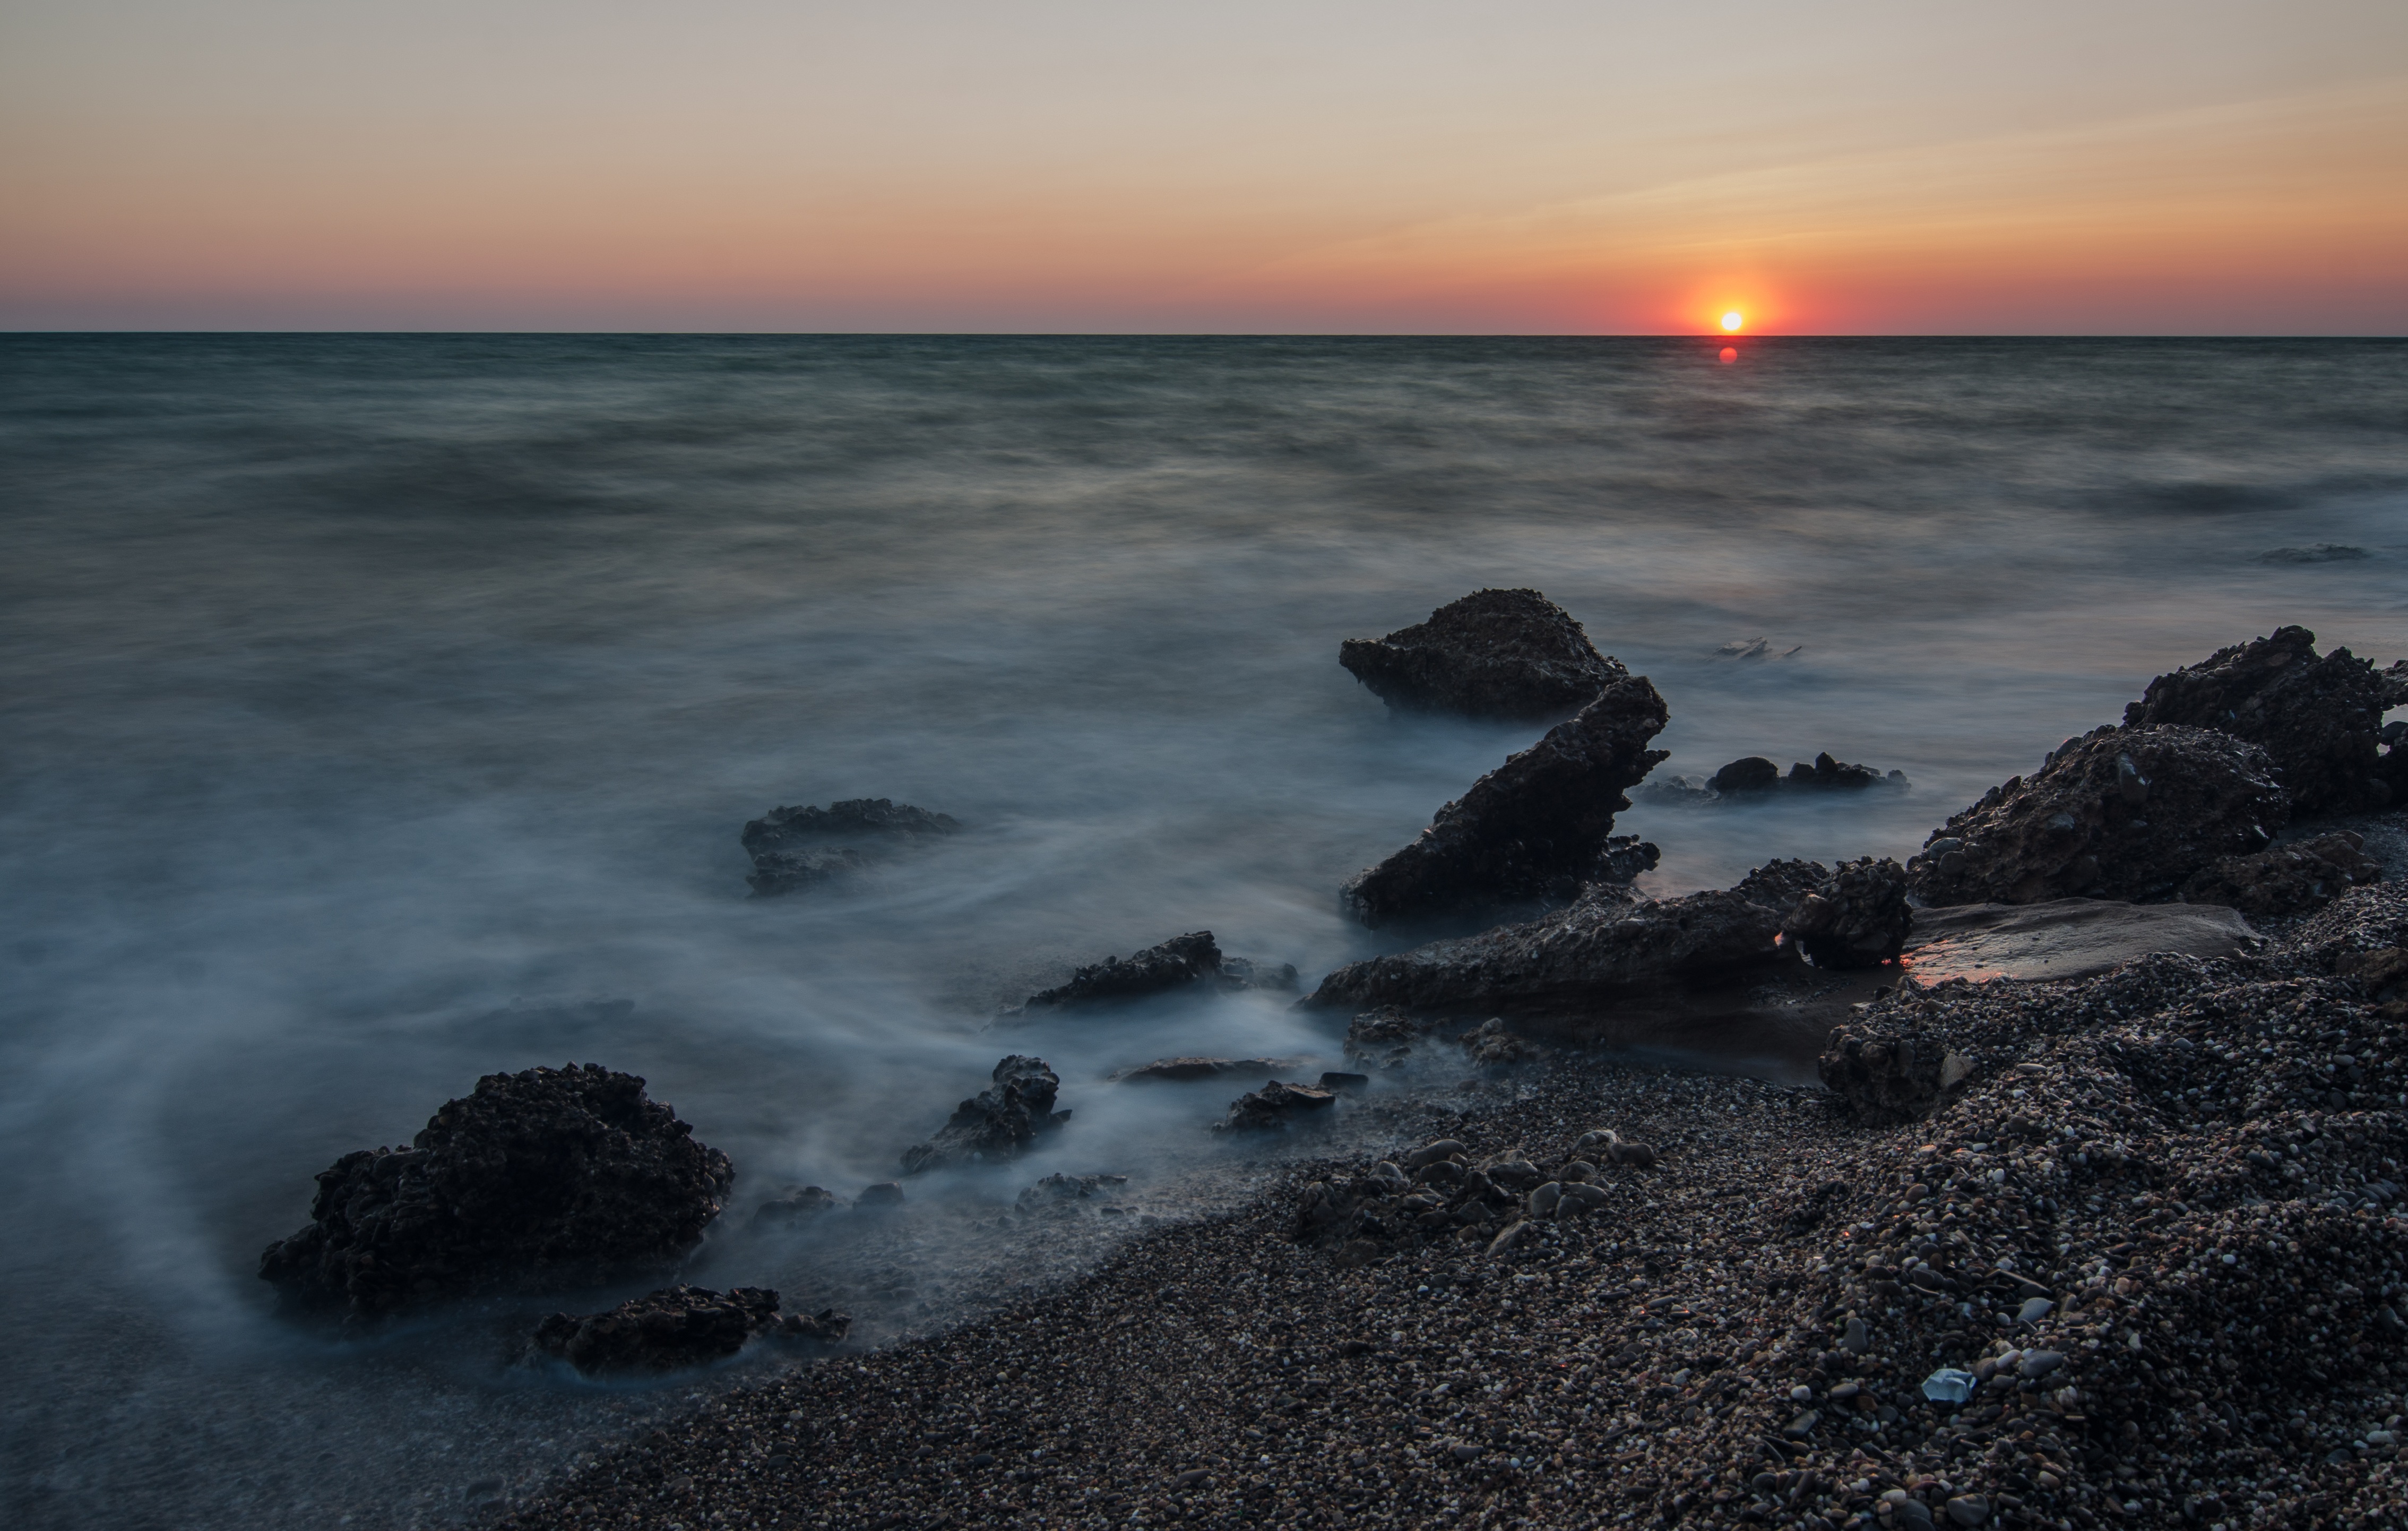
coast, sea, shore, ocean, horizon, sunrise, wave, atmospheric phenomenon, body of water, wind wave, rock, beach, sunset, cloud, dawn, morning, dusk, evening, sunlight, bay, material, cape, sand